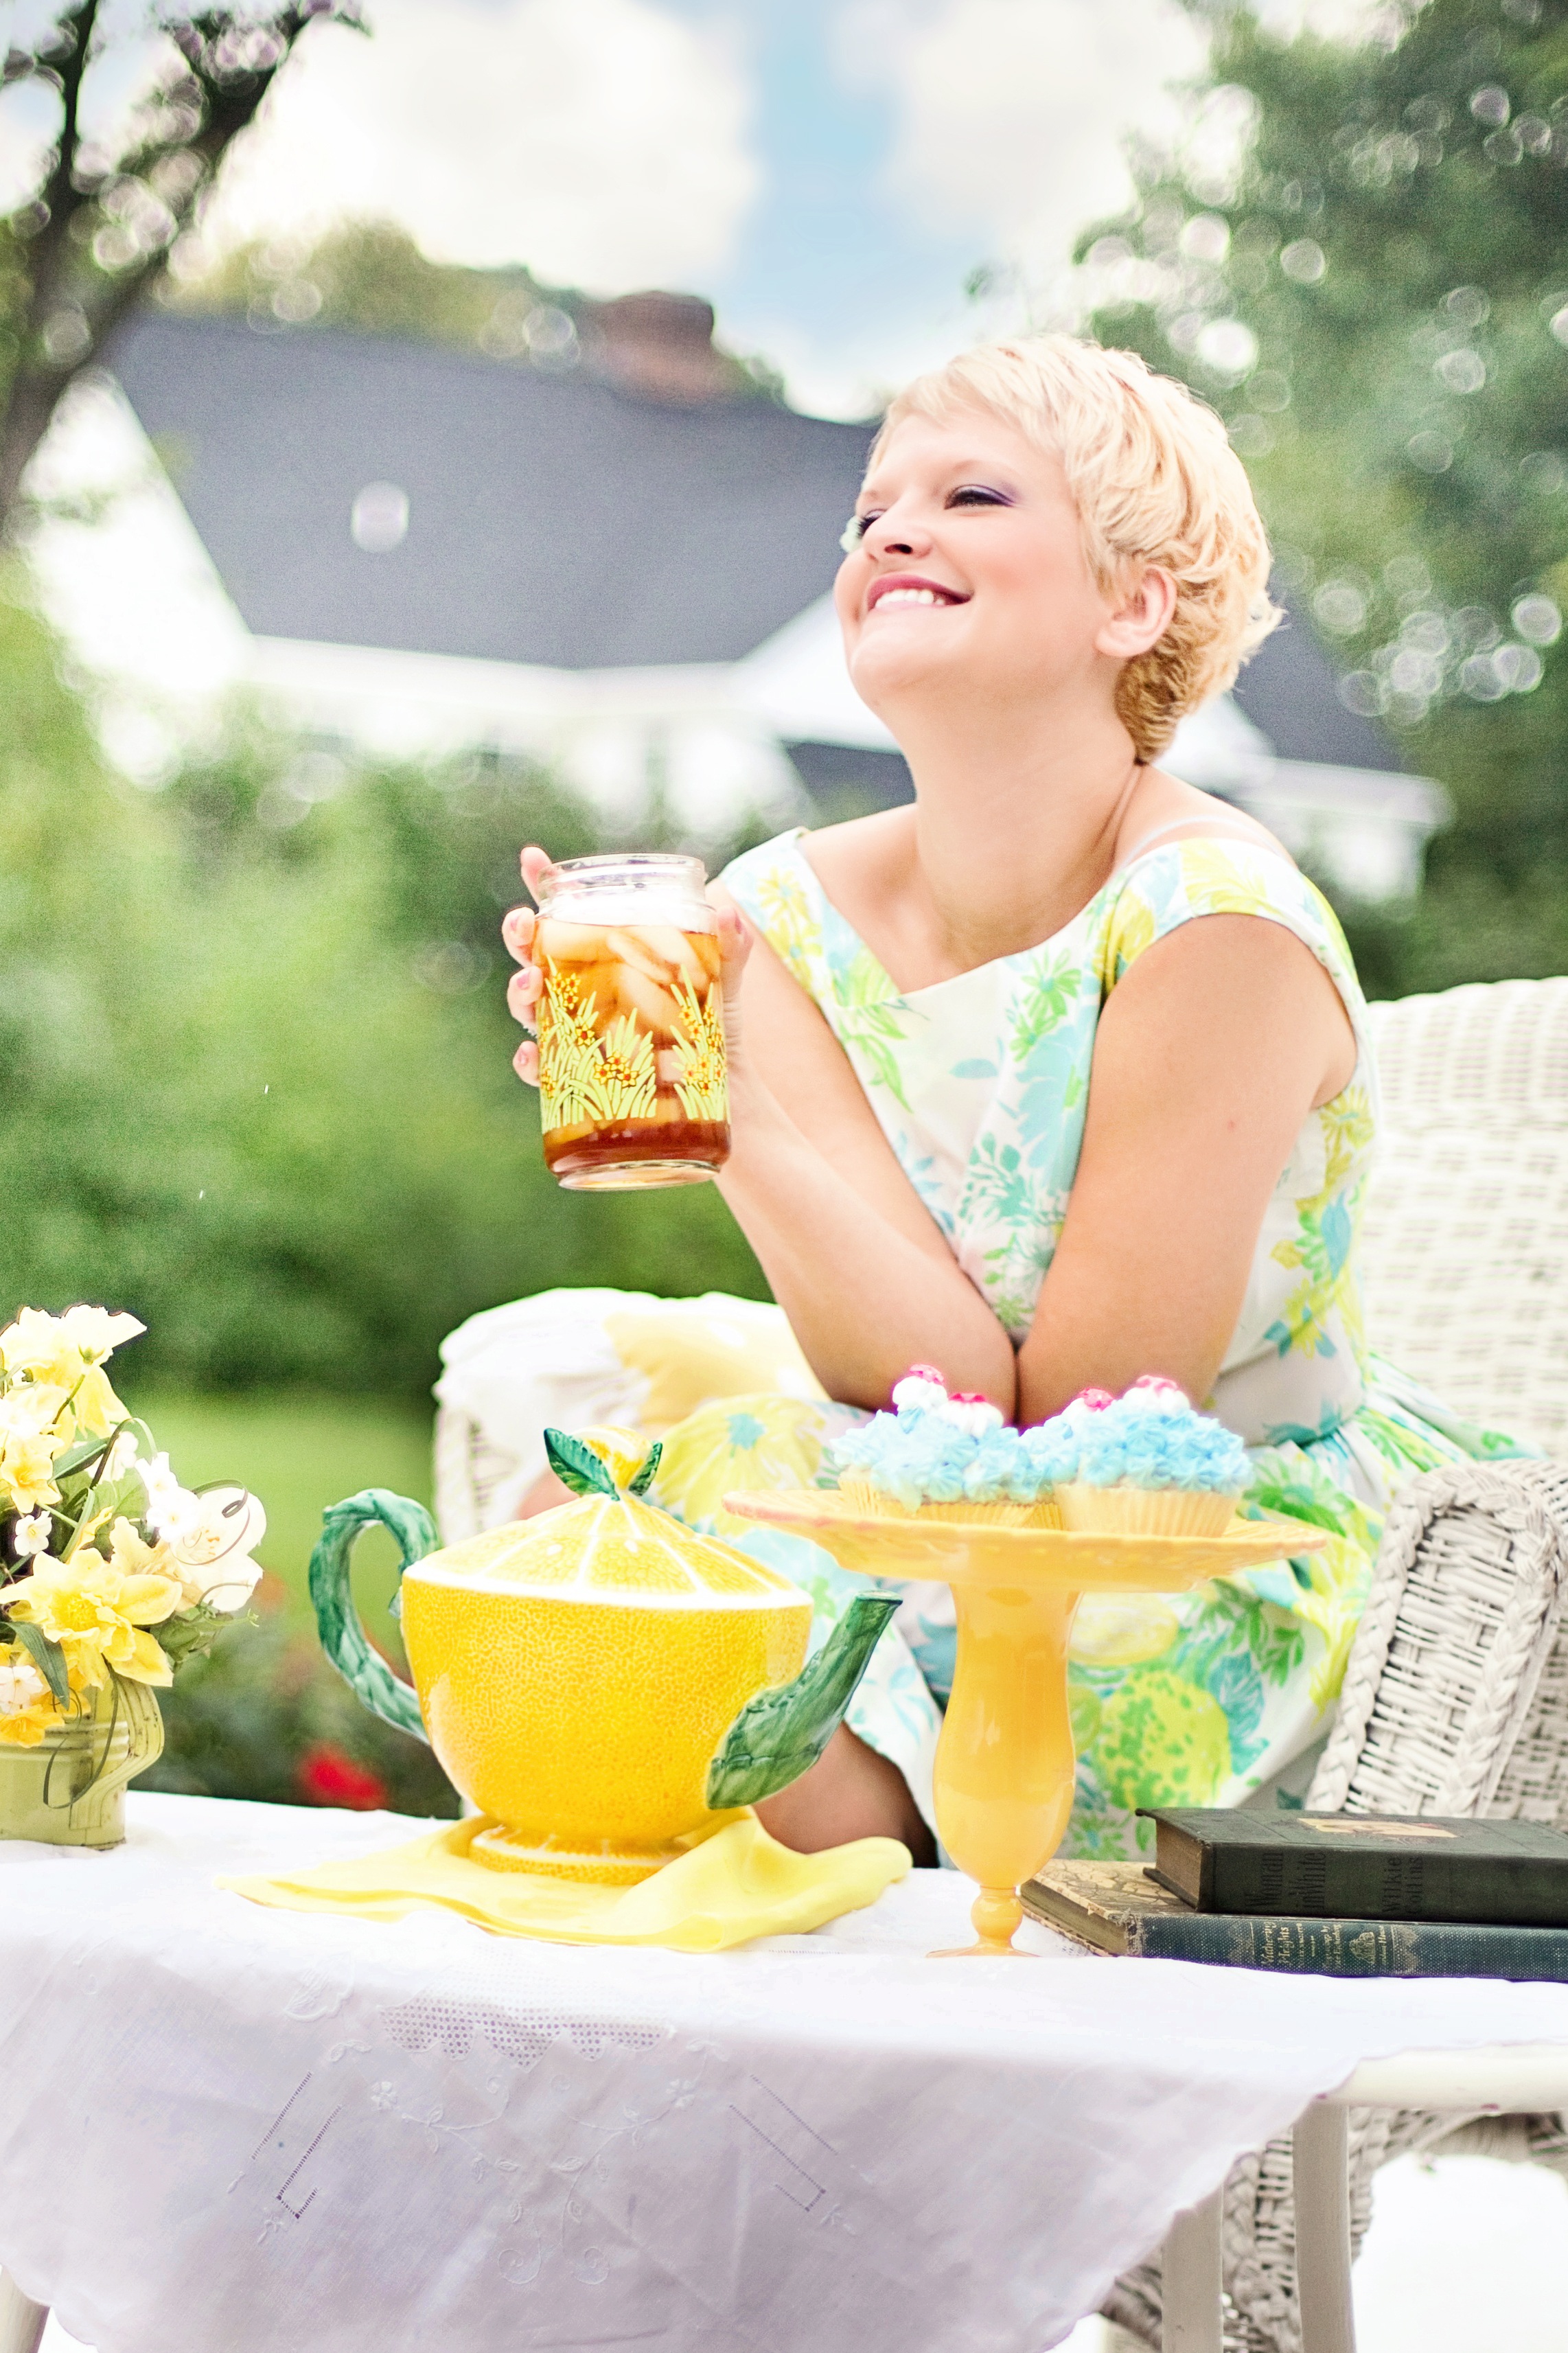
woman, vintage, tea, flower, teapot, summer, spring, yellow, garden, smiling, laughing, picnic, eating, happy, pretty